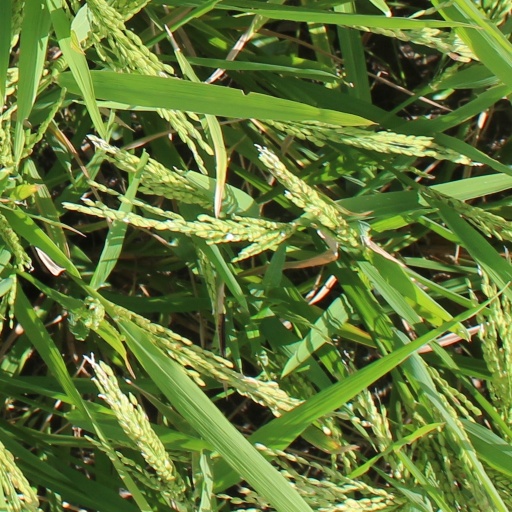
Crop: rice